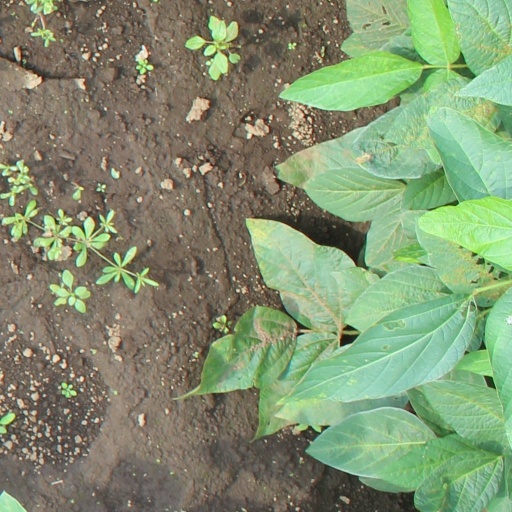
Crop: soybean